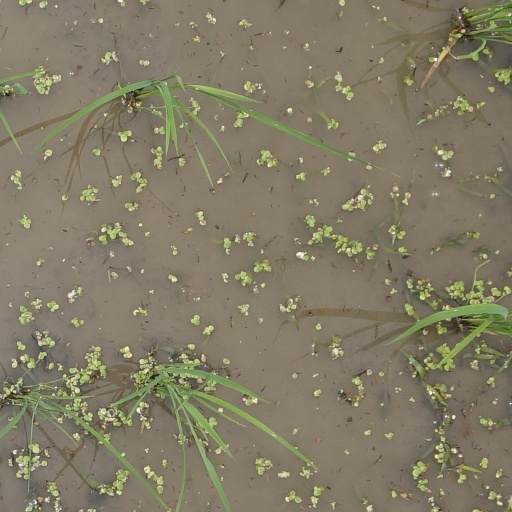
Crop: rice